Sinn Féin

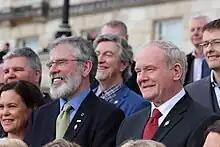
Under the political leadership of Gerry Adams and Martin McGuinness (pictured 2016), Sinn Féin adopted a reformist policy, eventually leading to the Good Friday Agreement.

Under Adams' leadership electoral politics became increasingly important. In 1983 Alex Maskey was elected to Belfast City Council, the first Sinn Féin member to sit on that body. Sinn Féin polled over 100,000 votes in the Westminster elections that year, and Adams won the West Belfast seat that had been held by the Social Democratic and Labour Party (SDLP). By 1985 it had 59 seats on seventeen of the 26 Northern Ireland councils, including seven on Belfast City Council.